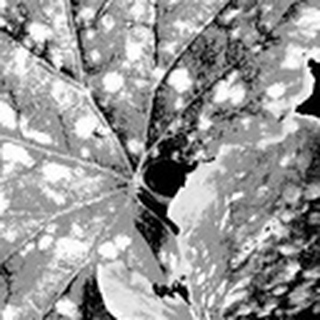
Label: cotton_powdery_mildew